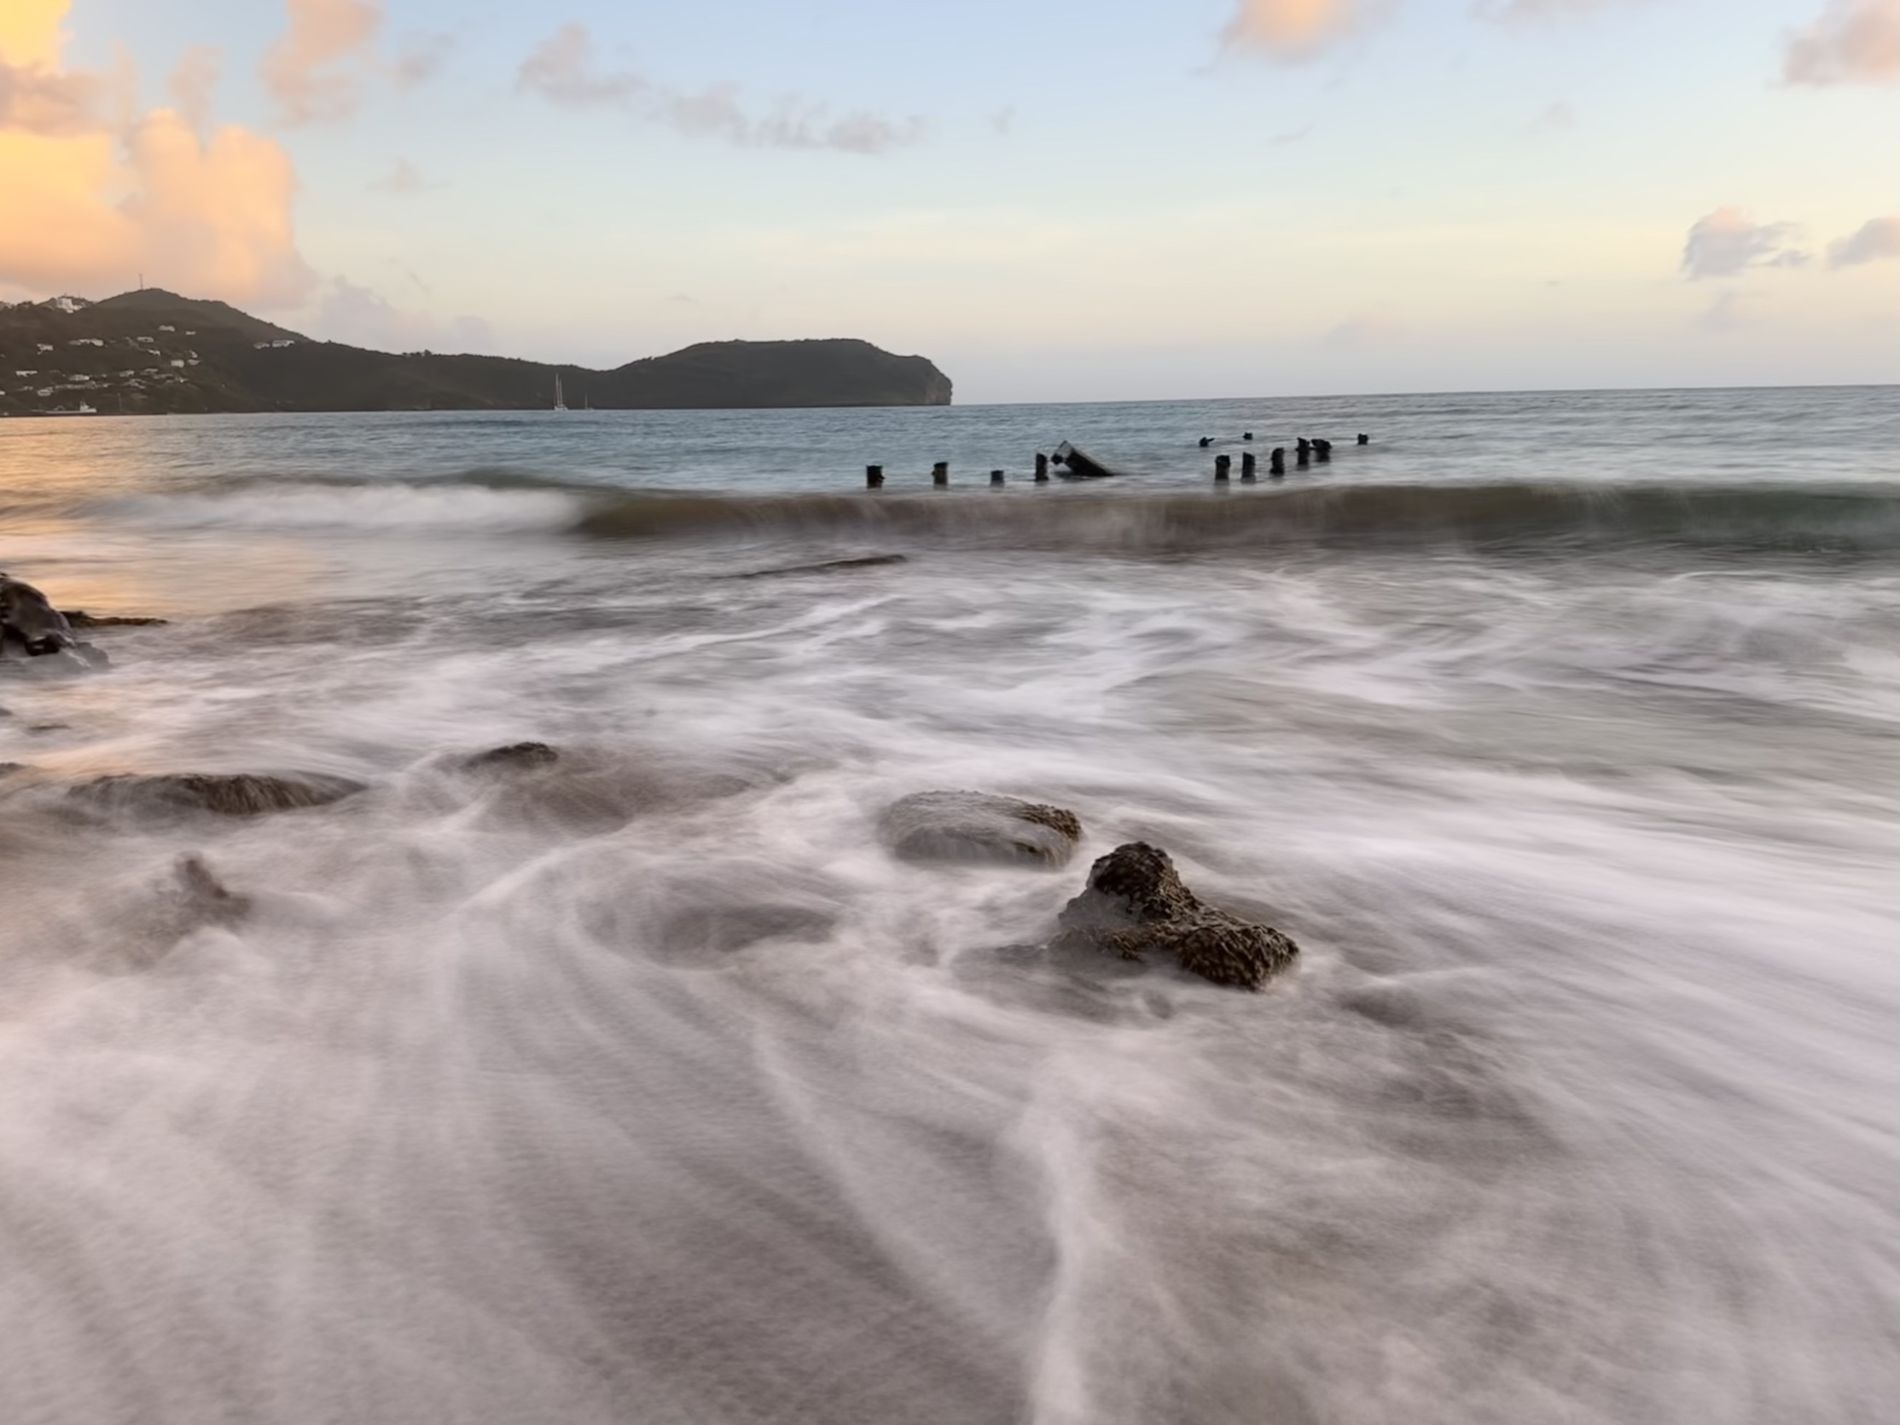
sea ​​waves
Waves gently lap the beach rocks at sunset, with the distant mountain and broken wooden poles off the shore.
A shot from a low angle shows smooth waves lapping over dark rocks in the foreground. In the distance, scattered remains of wooden poles protrude from the water, suggesting a dock or an old building. The lighting is soft and golden, suggesting either dawn or sunset. The atmosphere is calm, contemplative, and free of any effects. The color palette is pastel.
Labels: Nature, Outdoors, Sky, Sea, Water, Scenery, Beach, Coast, Shoreline, Horizon, Sea Waves, Landscape, Rock, Animal, Bird, Person, Cloud, Kangaroo, Mammal, Promontory, Weather, columns, mountain, Wooden Poles
Camera: Apple iPhone 14 Pro Max
Lens: iPhone 14 Pro Max back triple camera 6.86mm f/1.78
Aperture: F1.78
Exposure: 1/724 sec
ISO: 80
Focal length: 6.86